The Places in Between

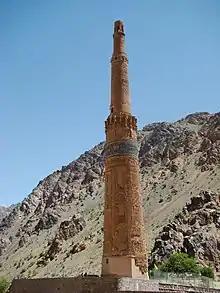

"The Places in Between" was critically applauded, winning the Royal Society of Literature Ondaatje Prize, a Scottish Arts Council prize and the Spirit of Scotland Award in 2005. It was short-listed for "The Guardian" First Book Award and the John Llewlyn Rhys Prize. "The New York Times" named it one of the top-ten books of 2006, a distinction the newspaper rarely gives to travel books. It was a "New York Times" bestseller for thirteen weeks and has been translated into nine languages.